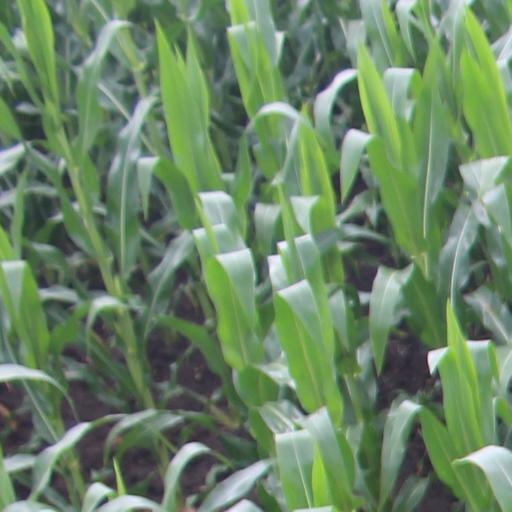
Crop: maize; corn